Blood on the Dance Floor (song)

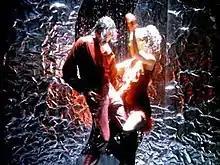
Jackson and Azur in the music video for "Blood on the Dance Floor".

"Blood on the Dance Floor" was the only track from "Blood on the Dance Floor: History in the Mix" to appear on the set list of the HIStory World Tour. The music video for "Blood on the Dance Floor" was directed by Jackson and Vincent Paterson. Filming occurred in February 1997, when Jackson's first child Prince was born. It premiered on "Top of the Pops" in the UK on March 28, 1997, several weeks ahead of its release as a single. The video opens with a thrown switchblade impaling a spray painted image. The impaled image is that of a blood dripping love heart with "SUSIE + ME" scrawled across it. Jackson and a group of dancers then enter a salsa dance hall and he begins to dance with a woman, "Susie", while shaking a piece of percussion. Jackson then appears seated while the woman dances seductively above him on a table top.